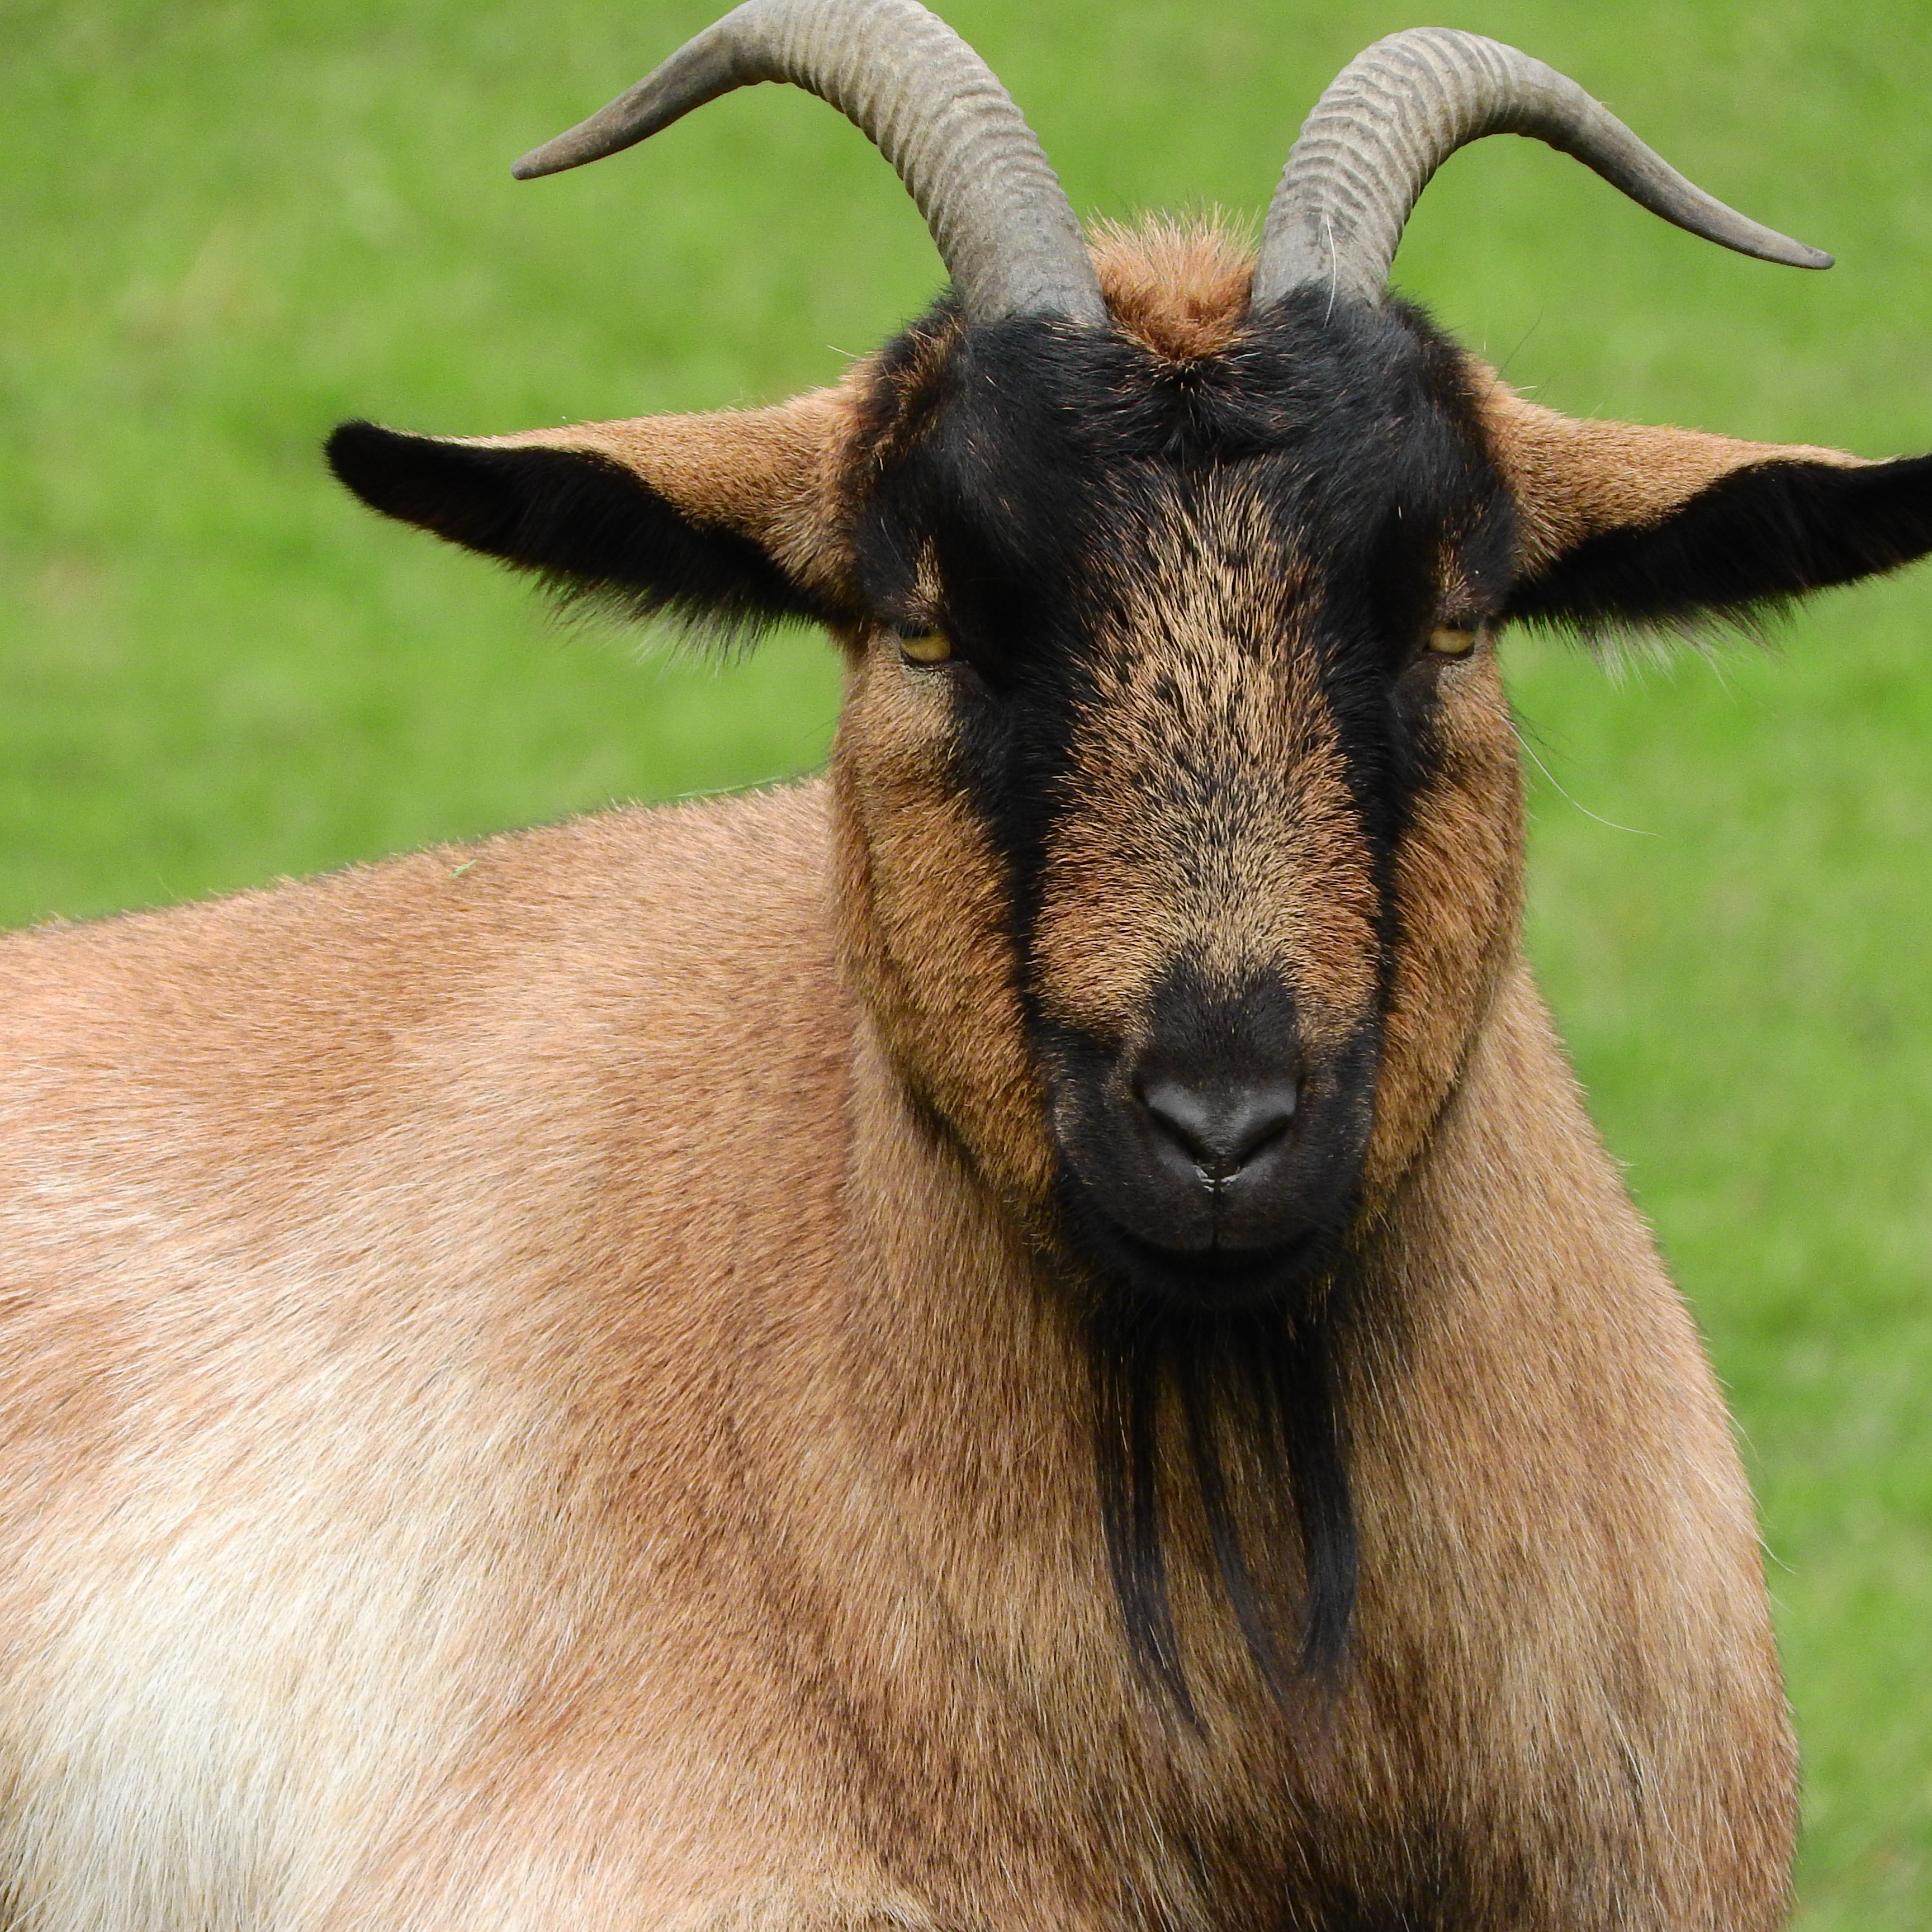
wildlife, goat, horn, pasture, sheep, mammal, fauna, beard, goats, head, vertebrate, sheeps, corners, barbary sheep, cow goat family